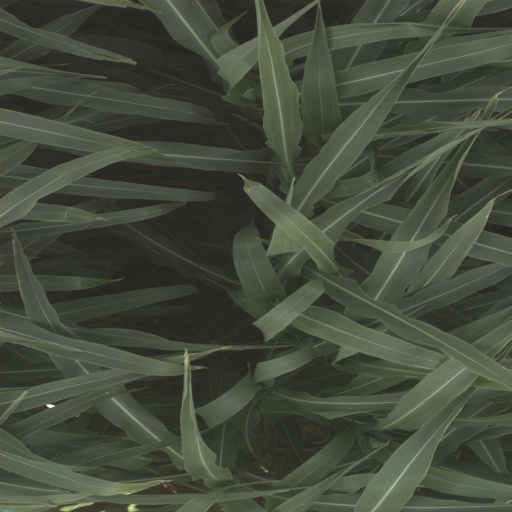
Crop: sorghum